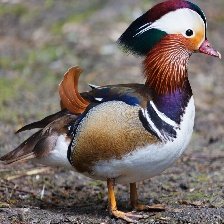
Species: MANDRIN DUCK
Scientific name: AIX GALERICULATA
ImageNet parent category: drake